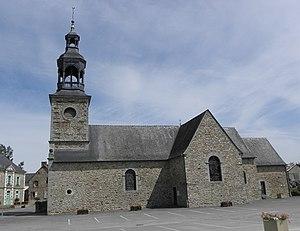
Église Saint-Pierre à Taillis (35).
Taillis est une commune française située dans le département d'Ille-et-Vilaine en région Bretagne, peuplée de 1 001 habitants.